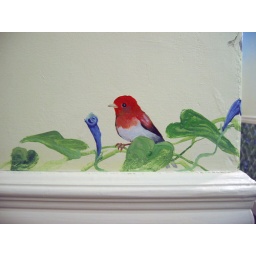
Morning glories, butterflies, and birds were painted in the second floor hallway.